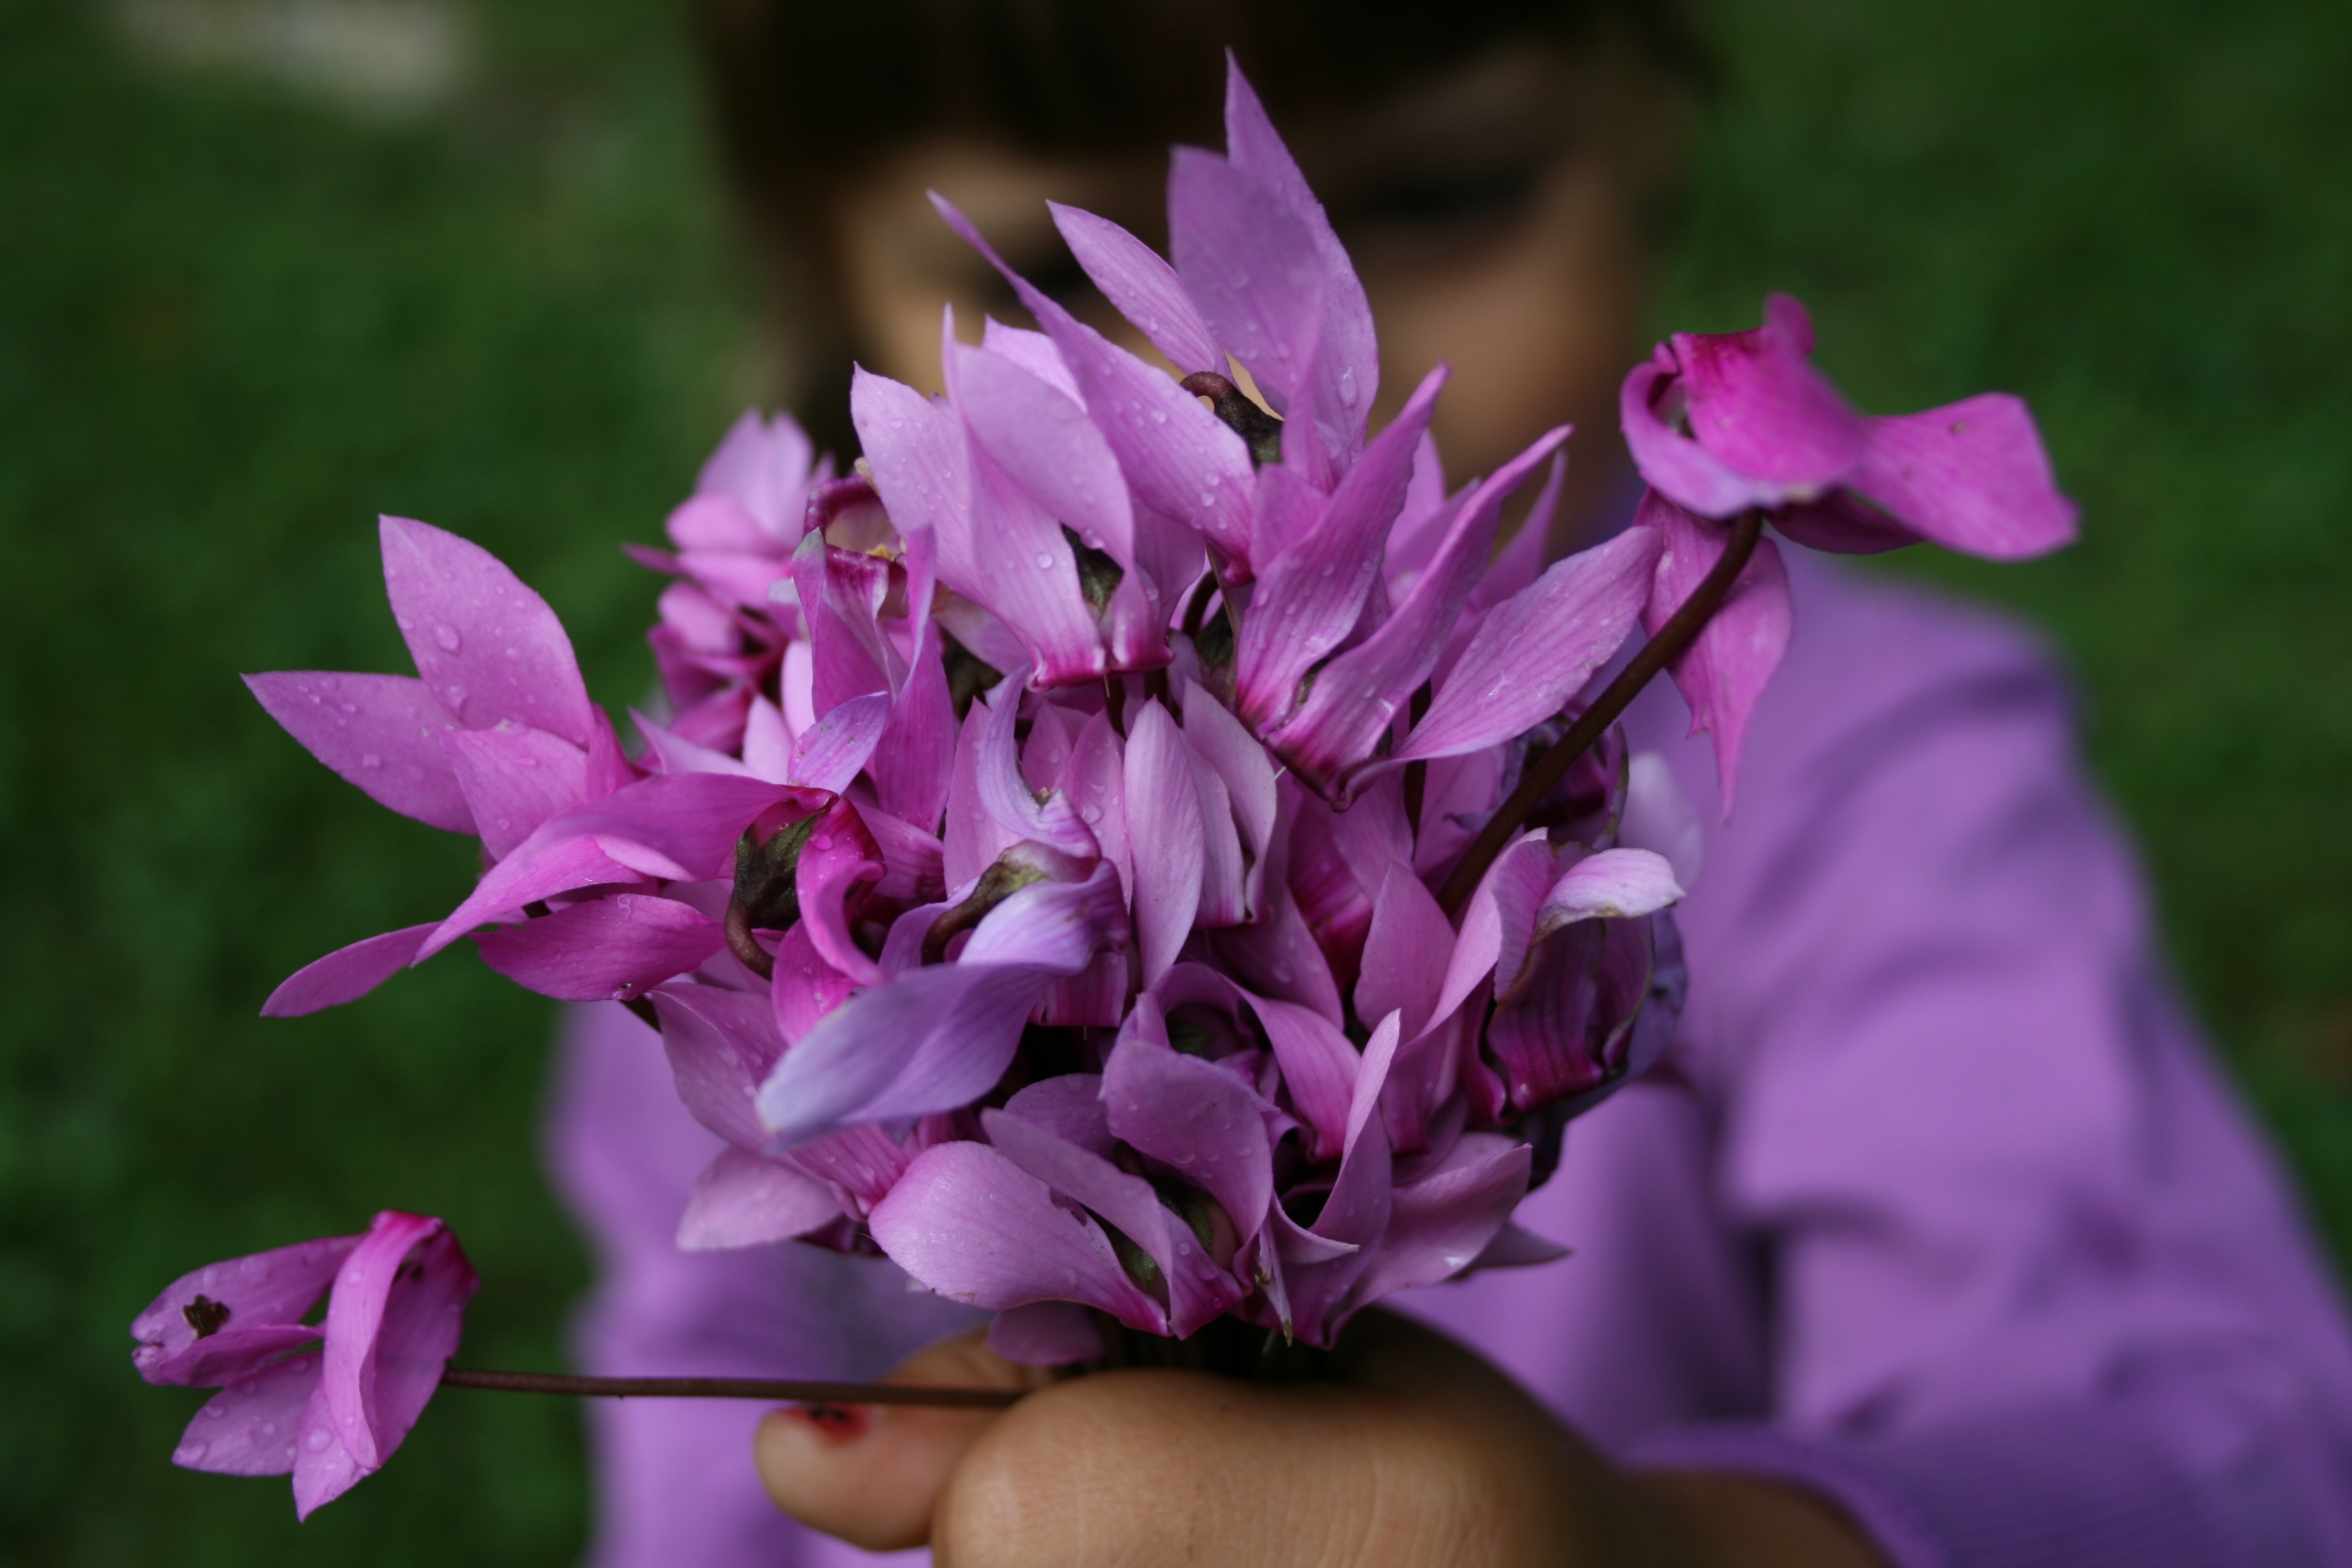
blossom, plant, flower, purple, petal, botany, pink, flora, wildflower, lilac, macro photography, flowering plant, bellflower family, land plant